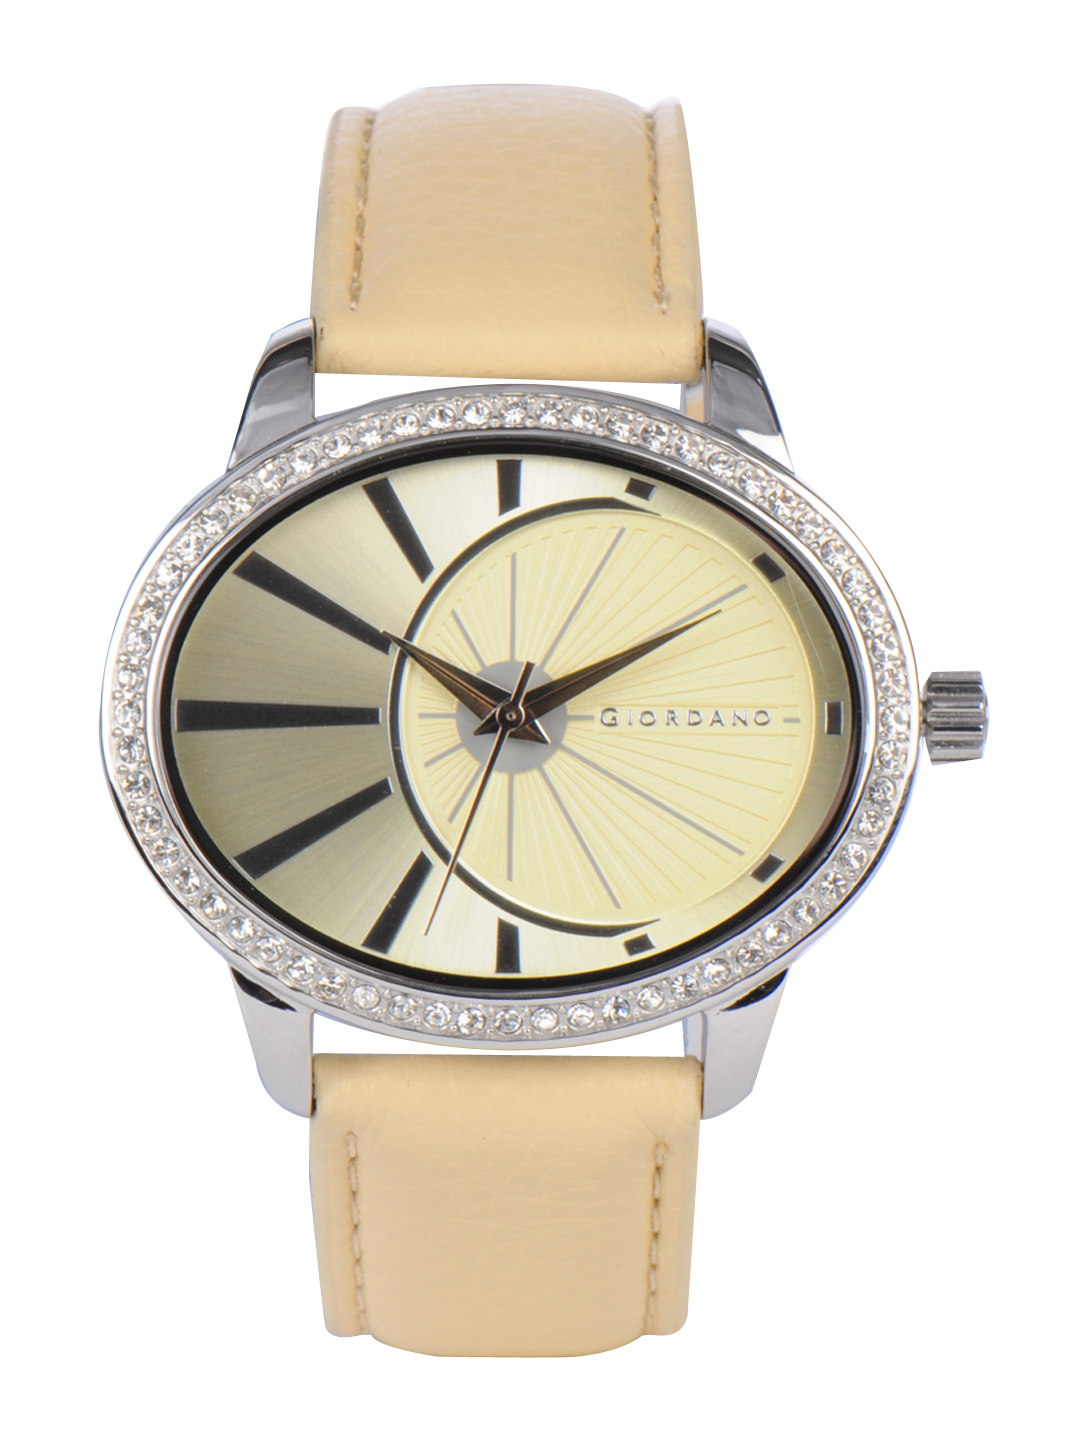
Giordano Women Cream Dial Watch
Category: Accessories / Watches / Watches
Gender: Women
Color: Cream
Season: Winter 2016
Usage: Casual